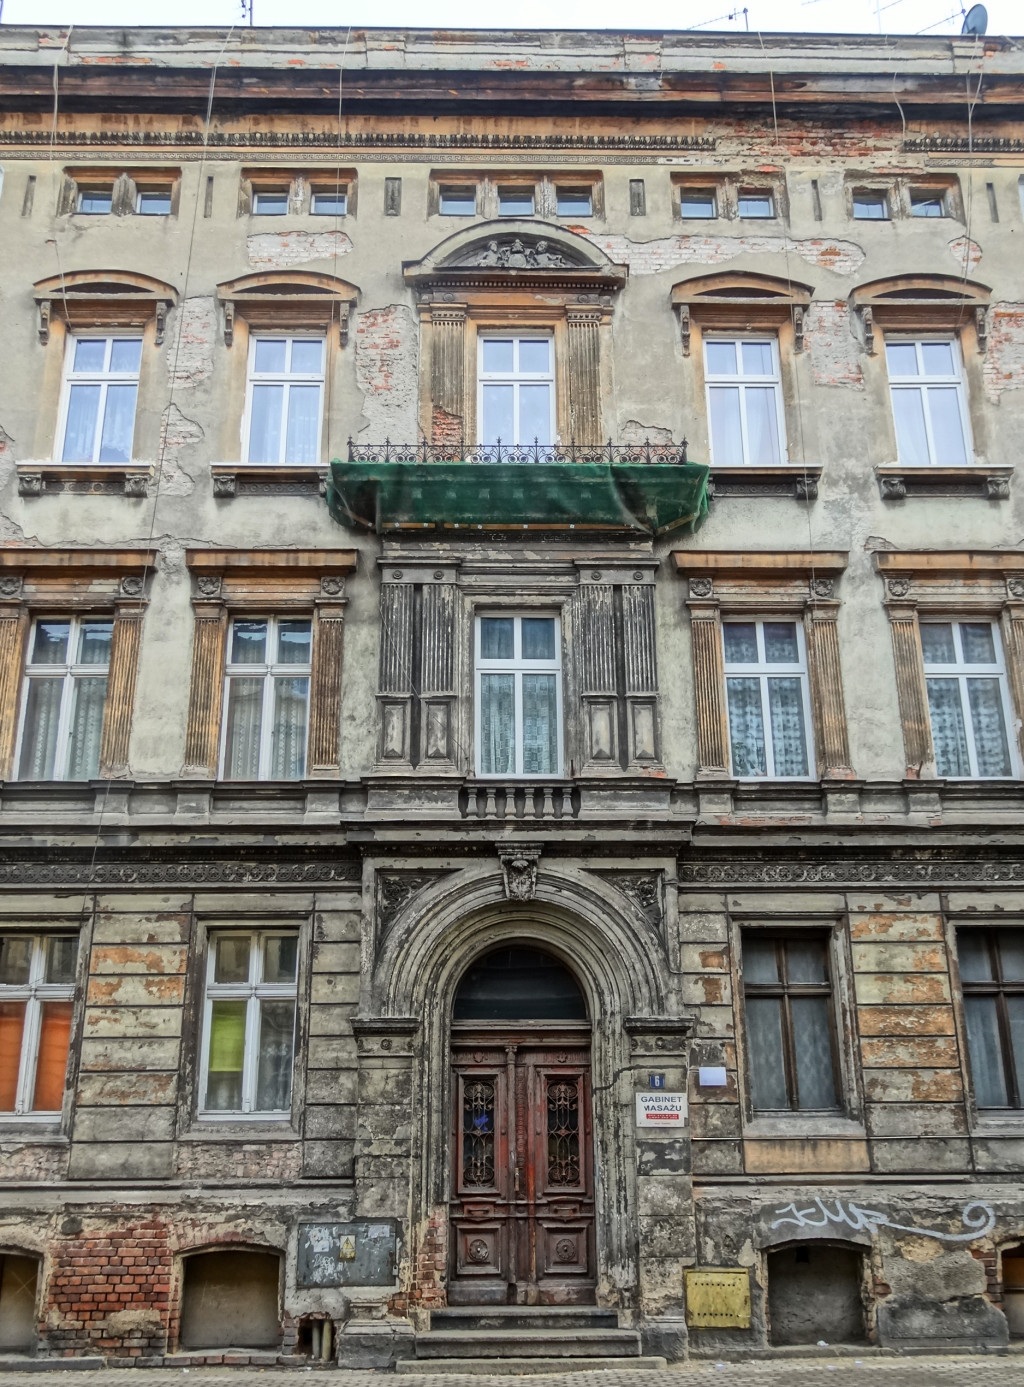
architecture, house, window, town, building, palace, city, downtown, facade, property, exterior, historic, poland, estate, neighbourhood, urban area, residential area, bydgoszcz, human settlement